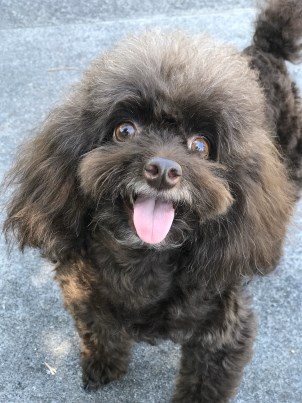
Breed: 7449-n000128-teddy